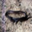
Label: snake